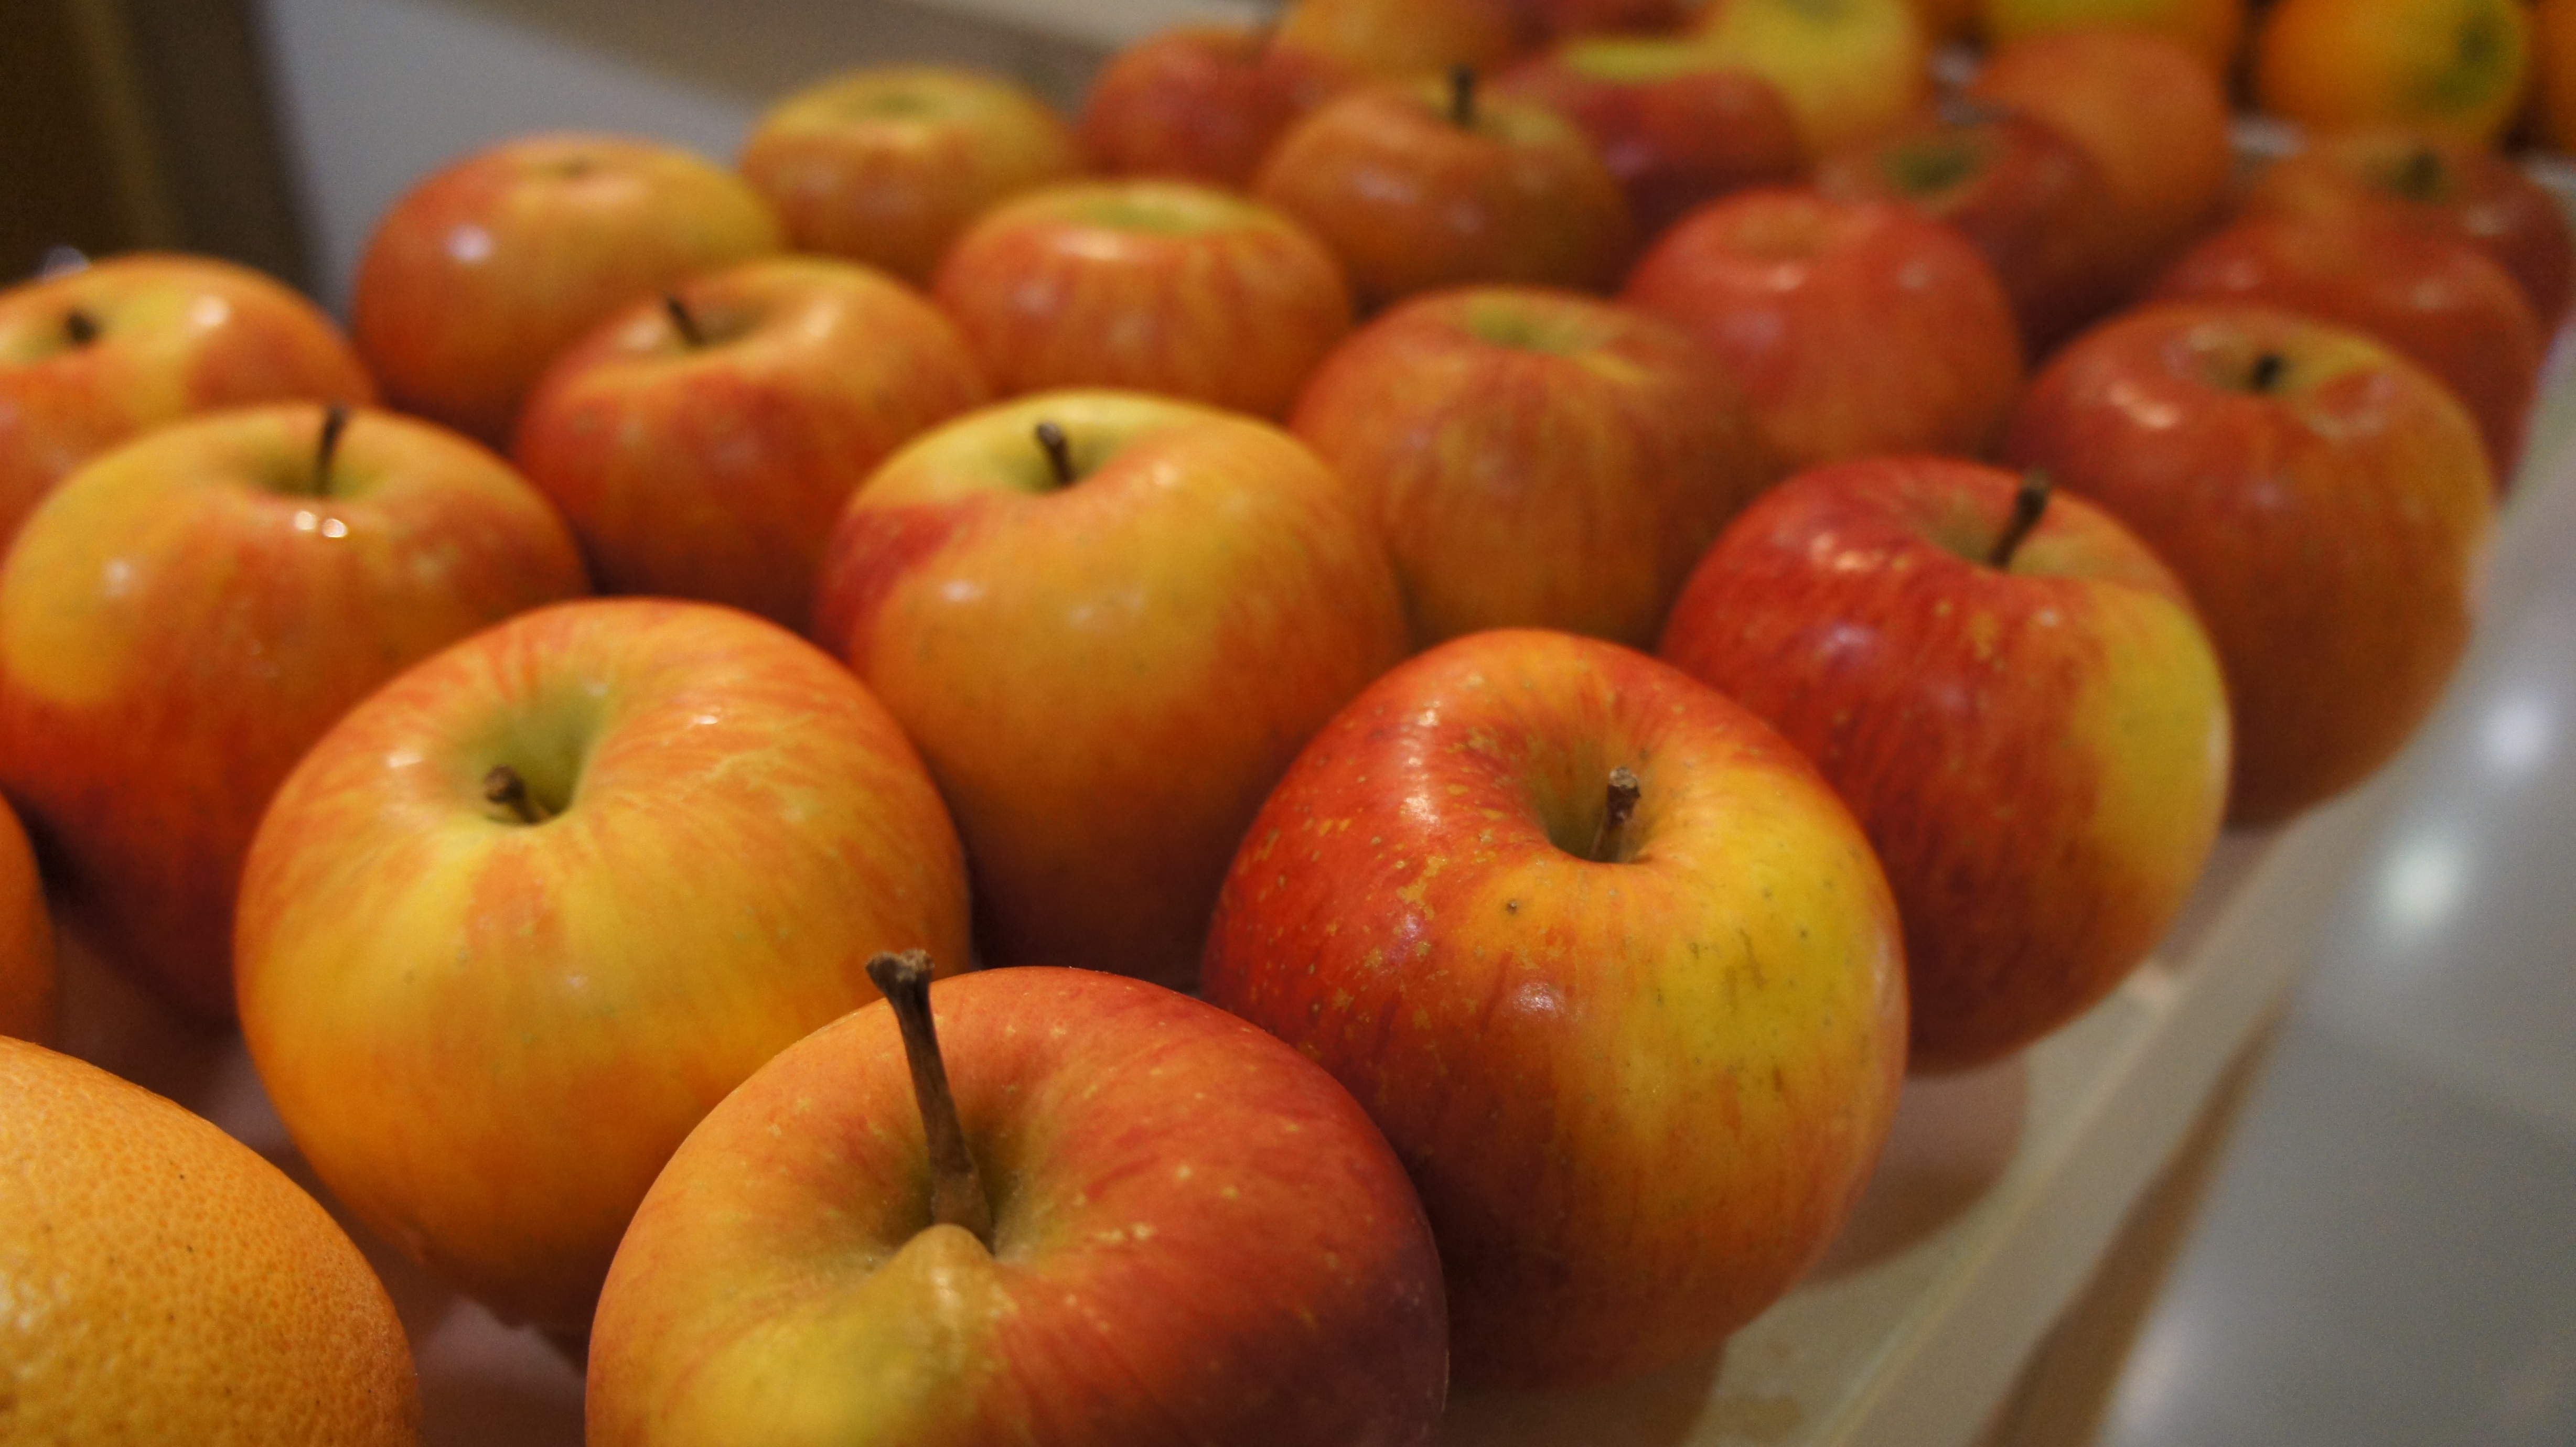
apple, plant, fruit, food, produce, fresh, market, vitamins, flowering plant, rose family, apel apple, land plant, rose order